Asaphodes imperfecta

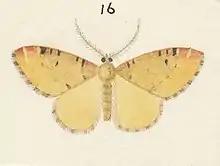
Illustration of "A. imperfecta" by George Hudson.

"Asaphodes imperfecta" is endemic to New Zealand. The species was regarded as being rare and local to the southern part of the South Island. It is now regarded as being locally extinct in its type locality of Invercargill. George Vernon Hudson mentions that it was also present in Dunedin.